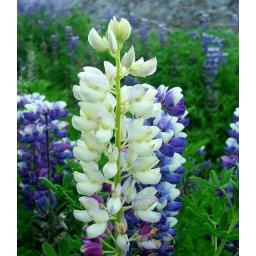
every now and then, one can find white lupines in the vast crowds of blue and purple.